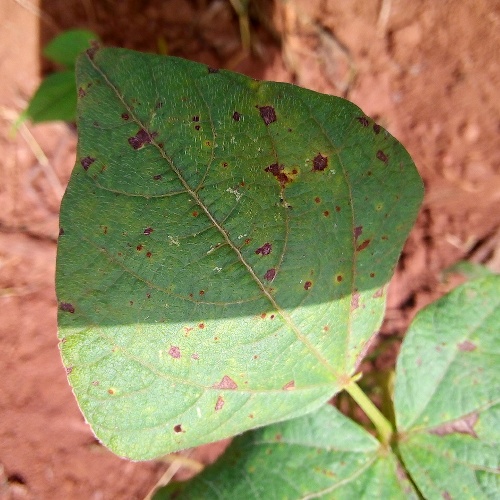
Leaf condition: angular_leaf_spot